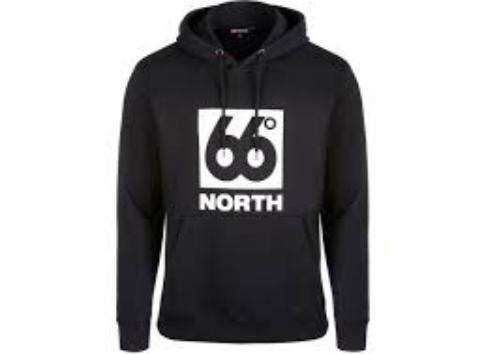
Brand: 66 North
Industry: Clothes